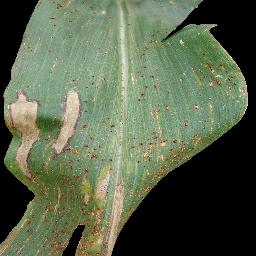
Label: Corn_(Maize)___Common_Rust